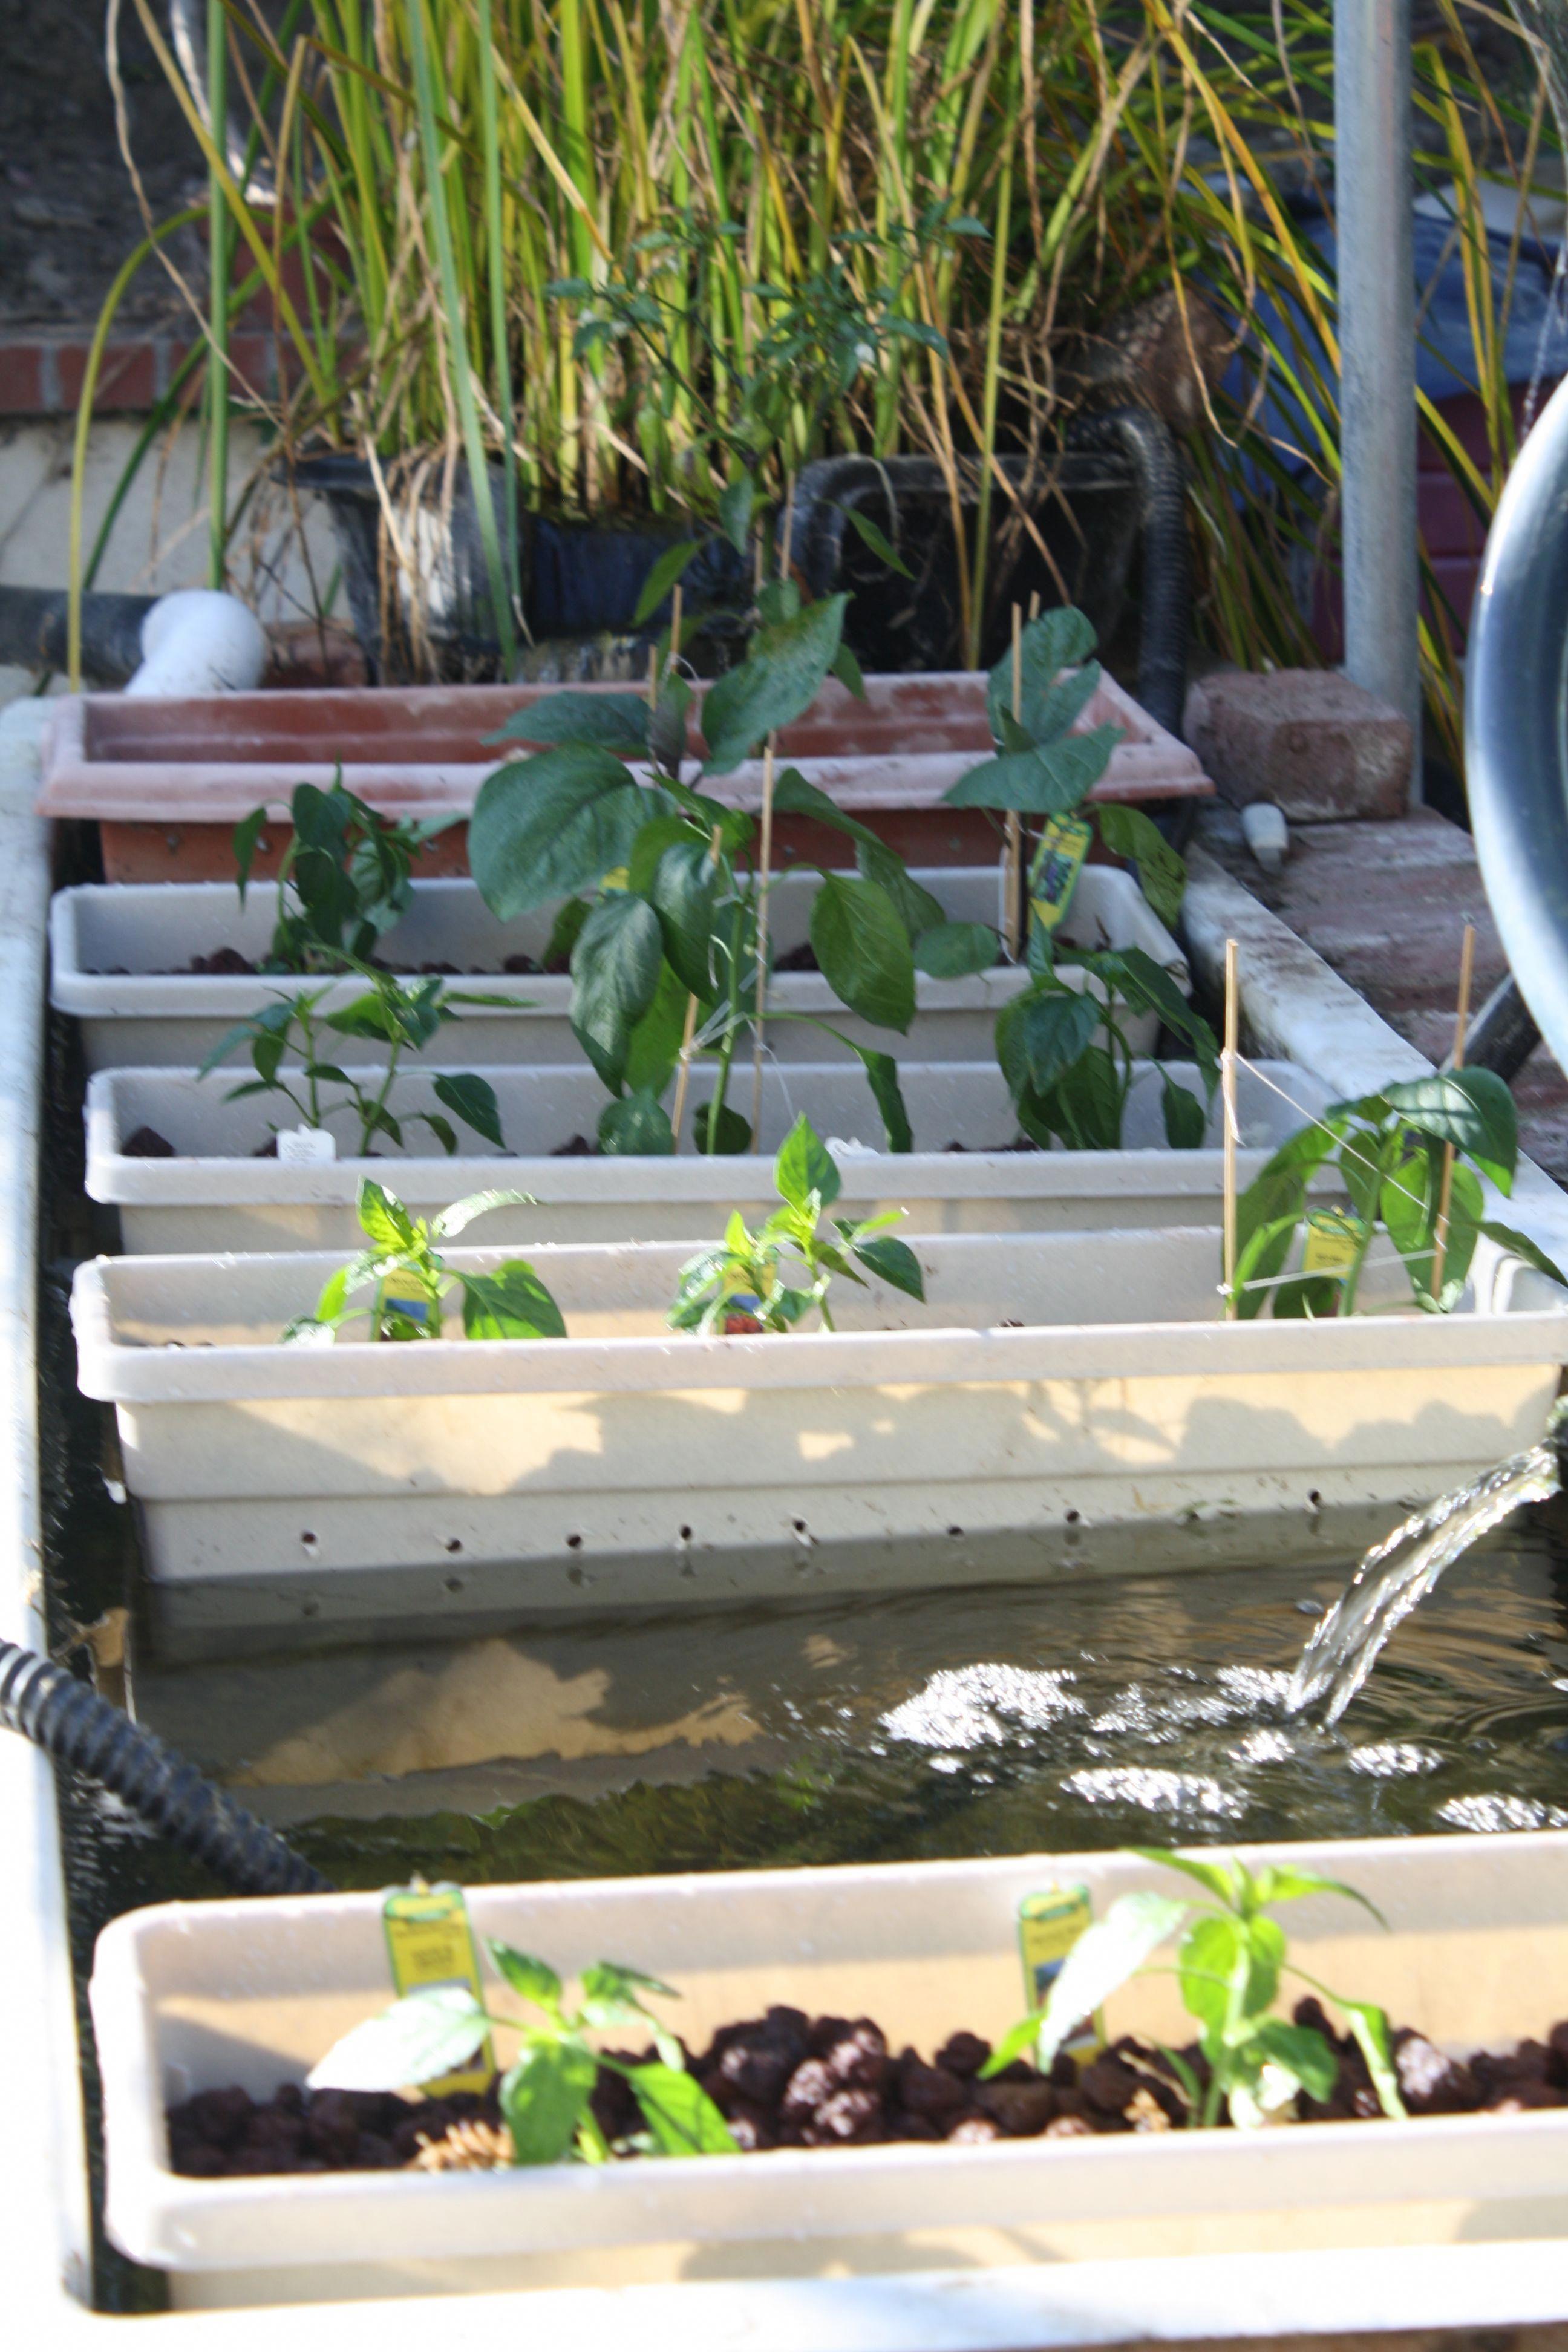
Mfumo wa bustani usiotumia udongo una mimea midogo imepandwa kwenye vyombo vyeupe vilivyowekwa juu ya maji. Yanatiririka kutoka kwenye bomba moja kuenda kwenye chombo kingine yakiunda mapofu. Kwa nyuma kuna mimea mingine mirefu iliyopandwa kwenye sufuria. Hali inaonekana kuwa ya bustani ya kisasa.